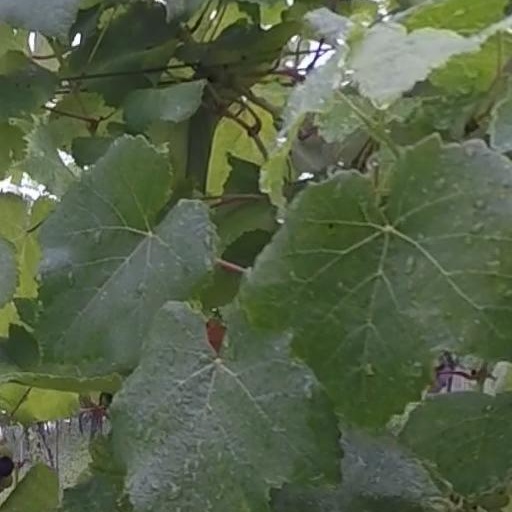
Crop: grape